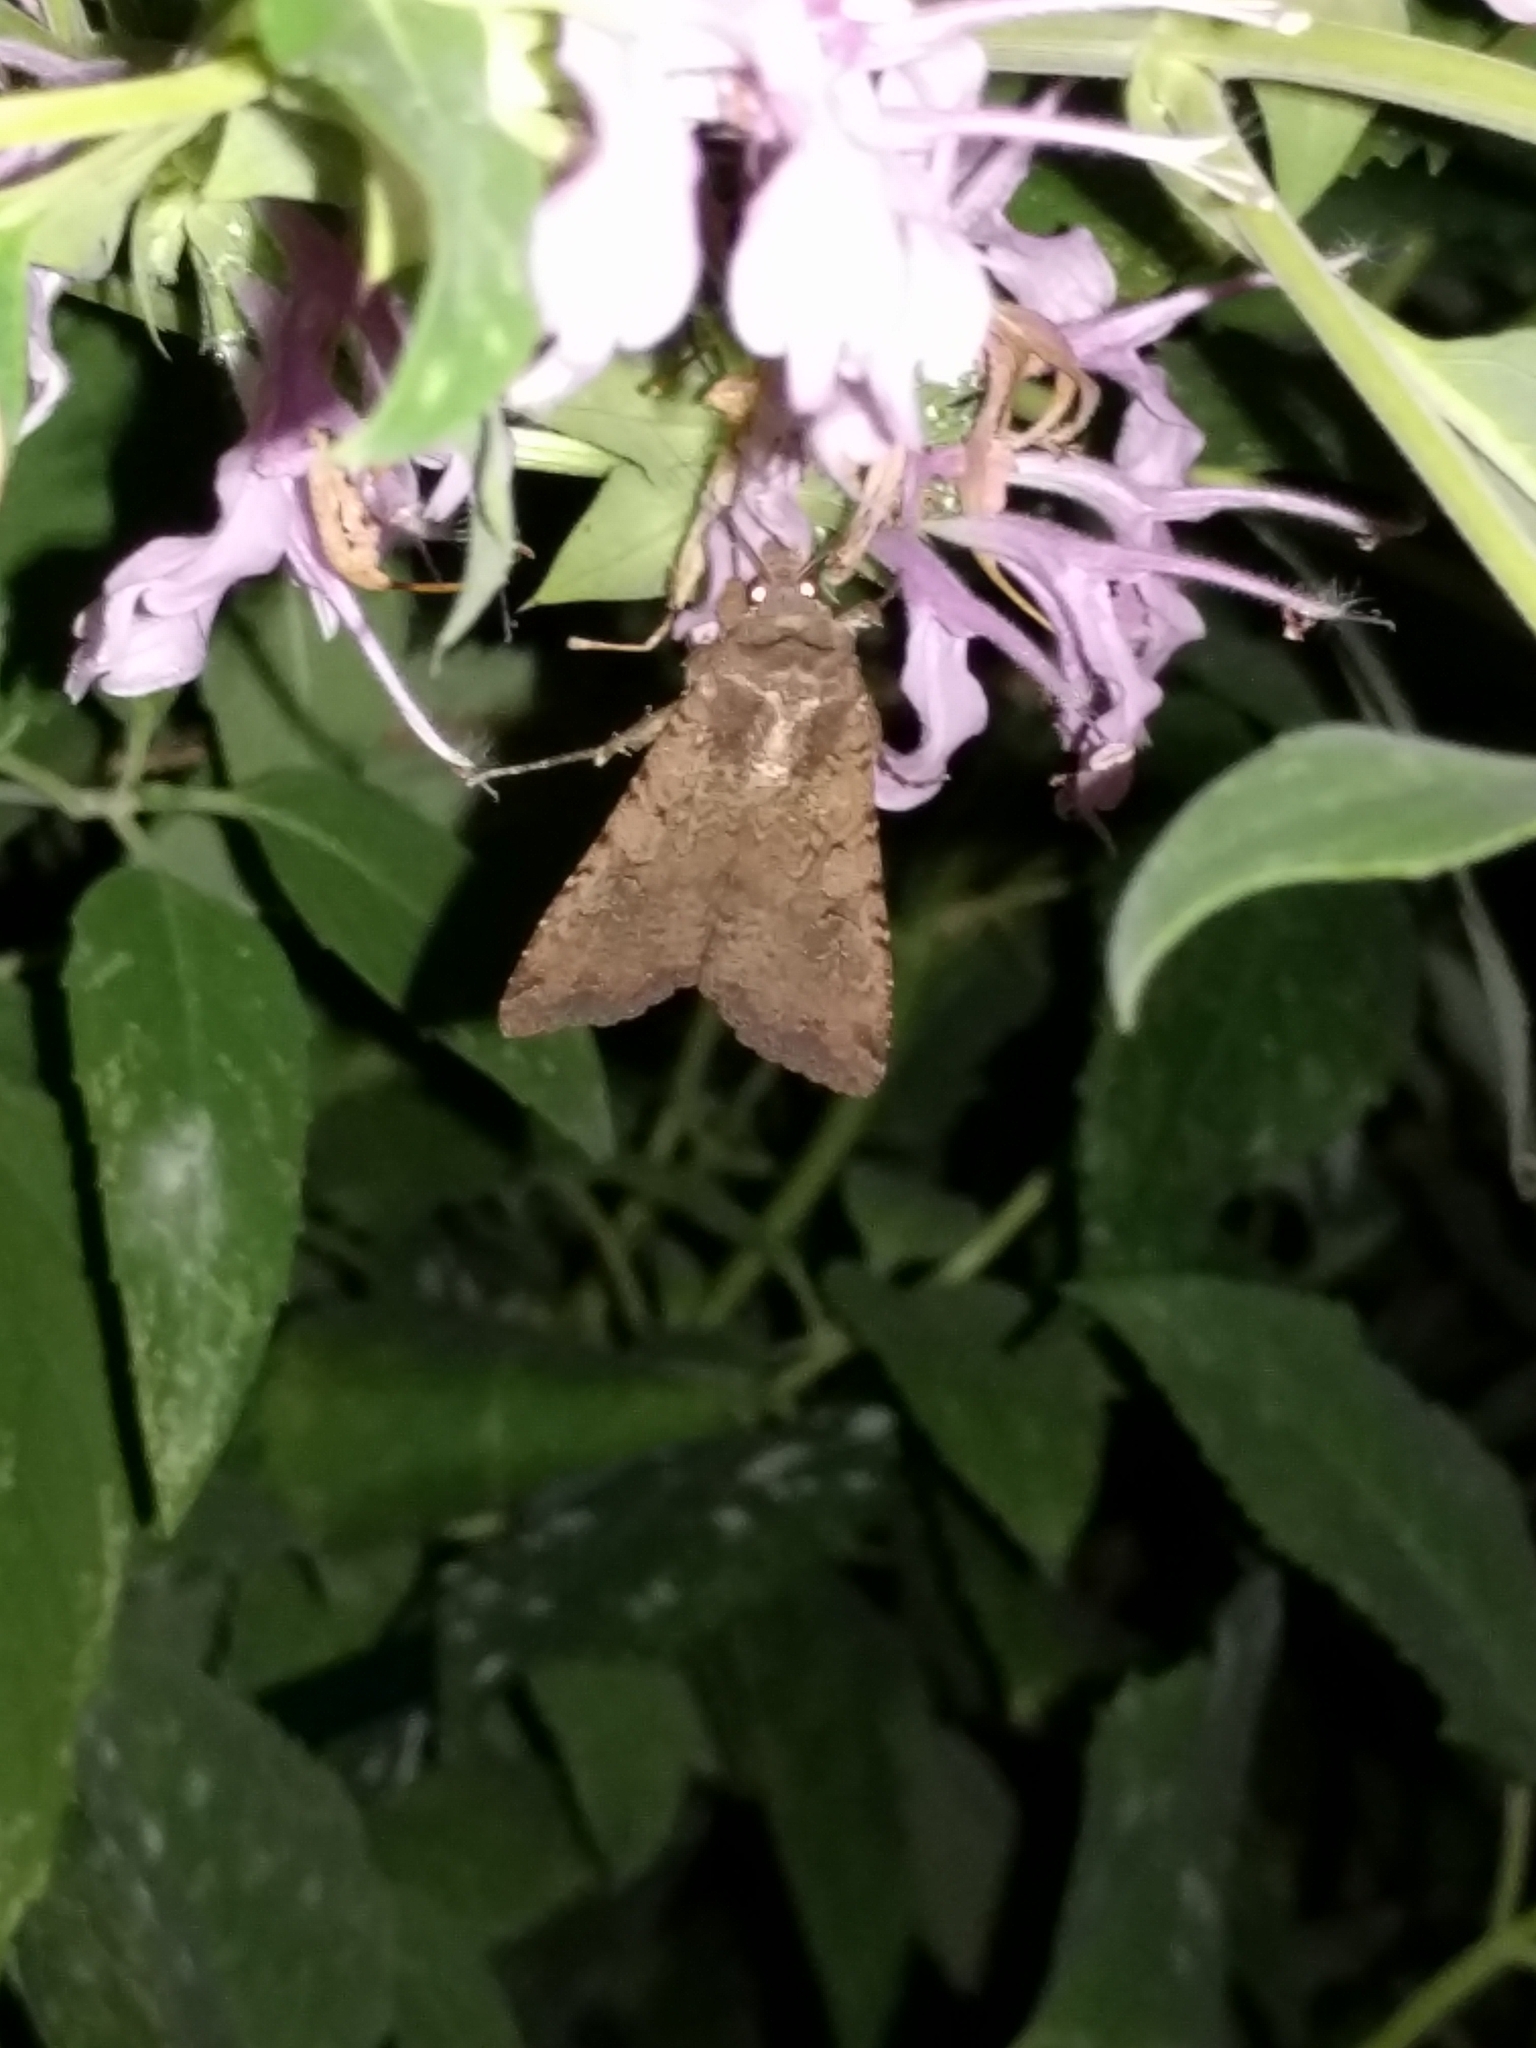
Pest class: cutworms